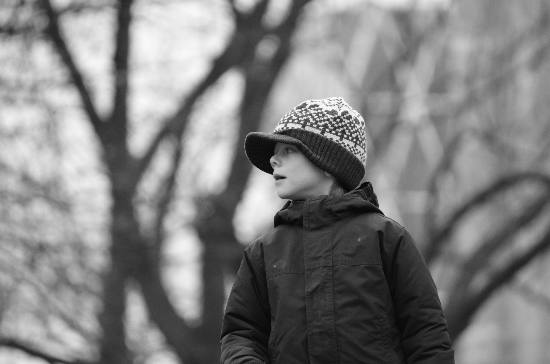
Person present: Yes